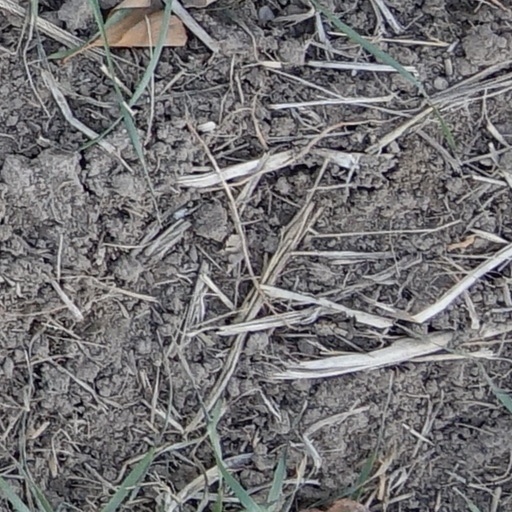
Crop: wheat